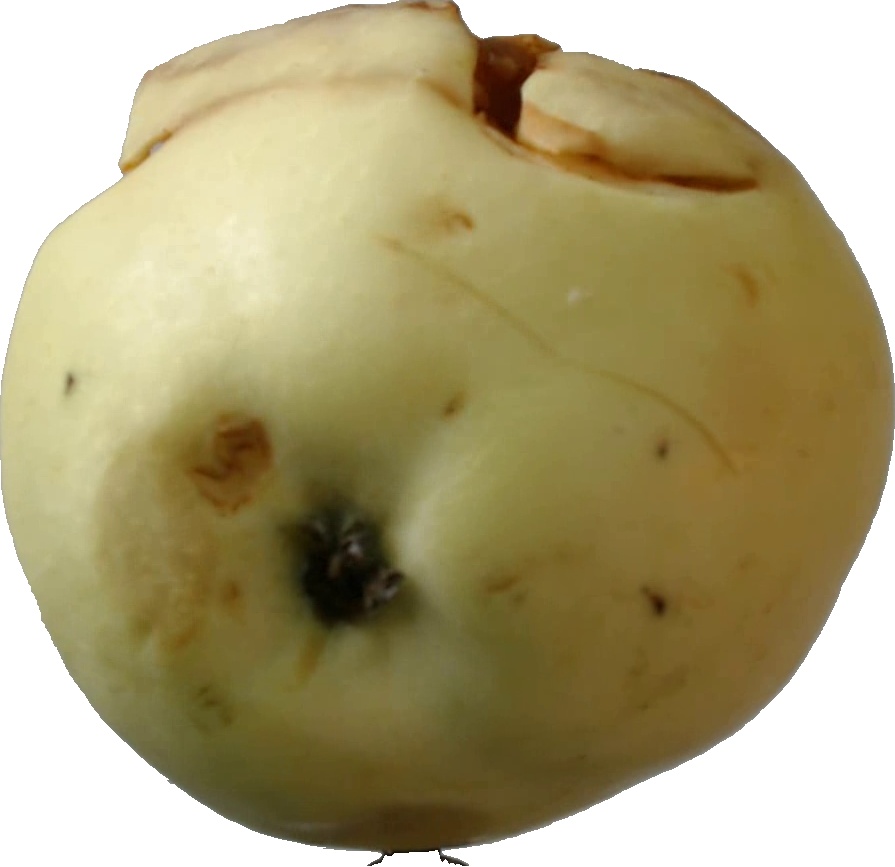
Label: apple_hit_1